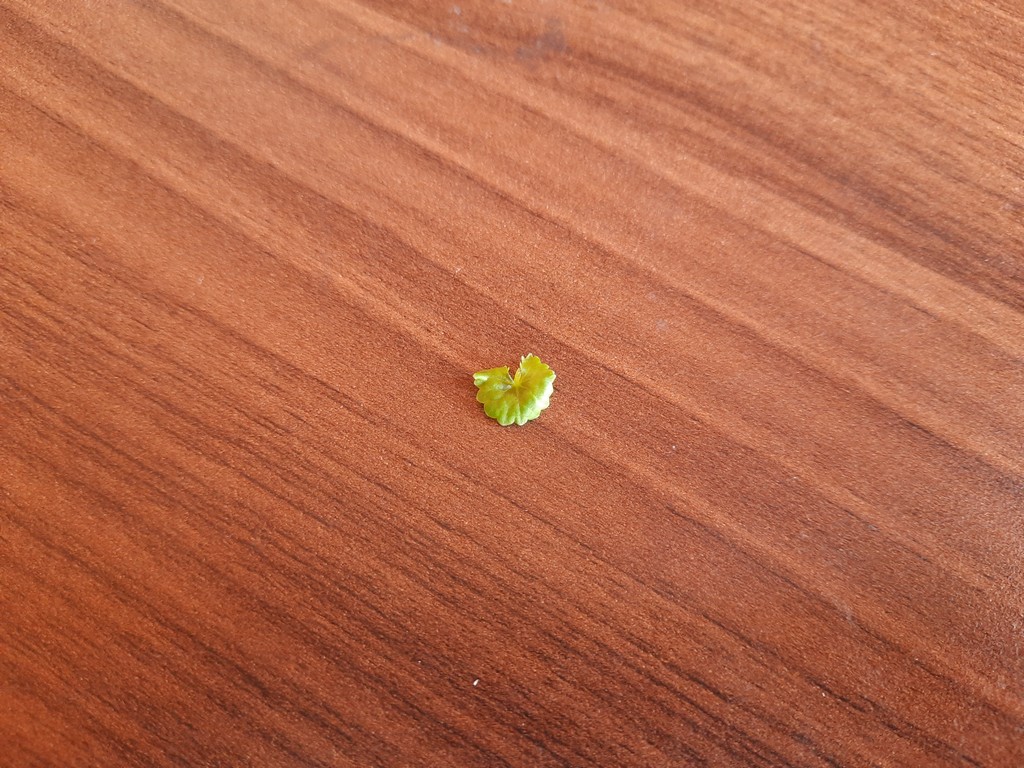
Label: Healthy